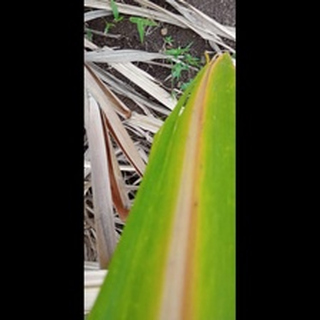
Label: sugarcane_yellow_leaf_disease